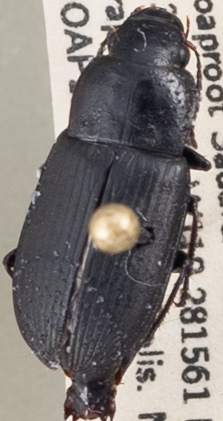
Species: Anisodactylus similis
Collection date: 2022-05-31
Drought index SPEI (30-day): -1.204
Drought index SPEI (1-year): -1.69
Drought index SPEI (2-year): -2.09